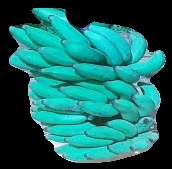
Variety: elakki-bale
Grade: grade3